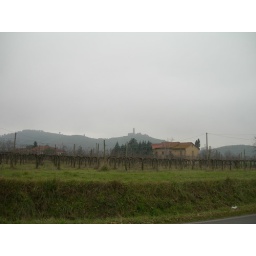
137 A fortress and tower on a hill was silhouetted against the sky and visible for several miles.